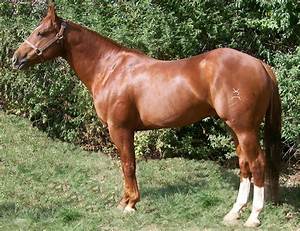
Label: cavallo